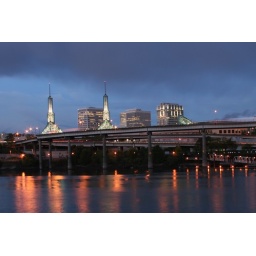
The glittering glass of the convention center across the shimmering. Willamette river in Portland.